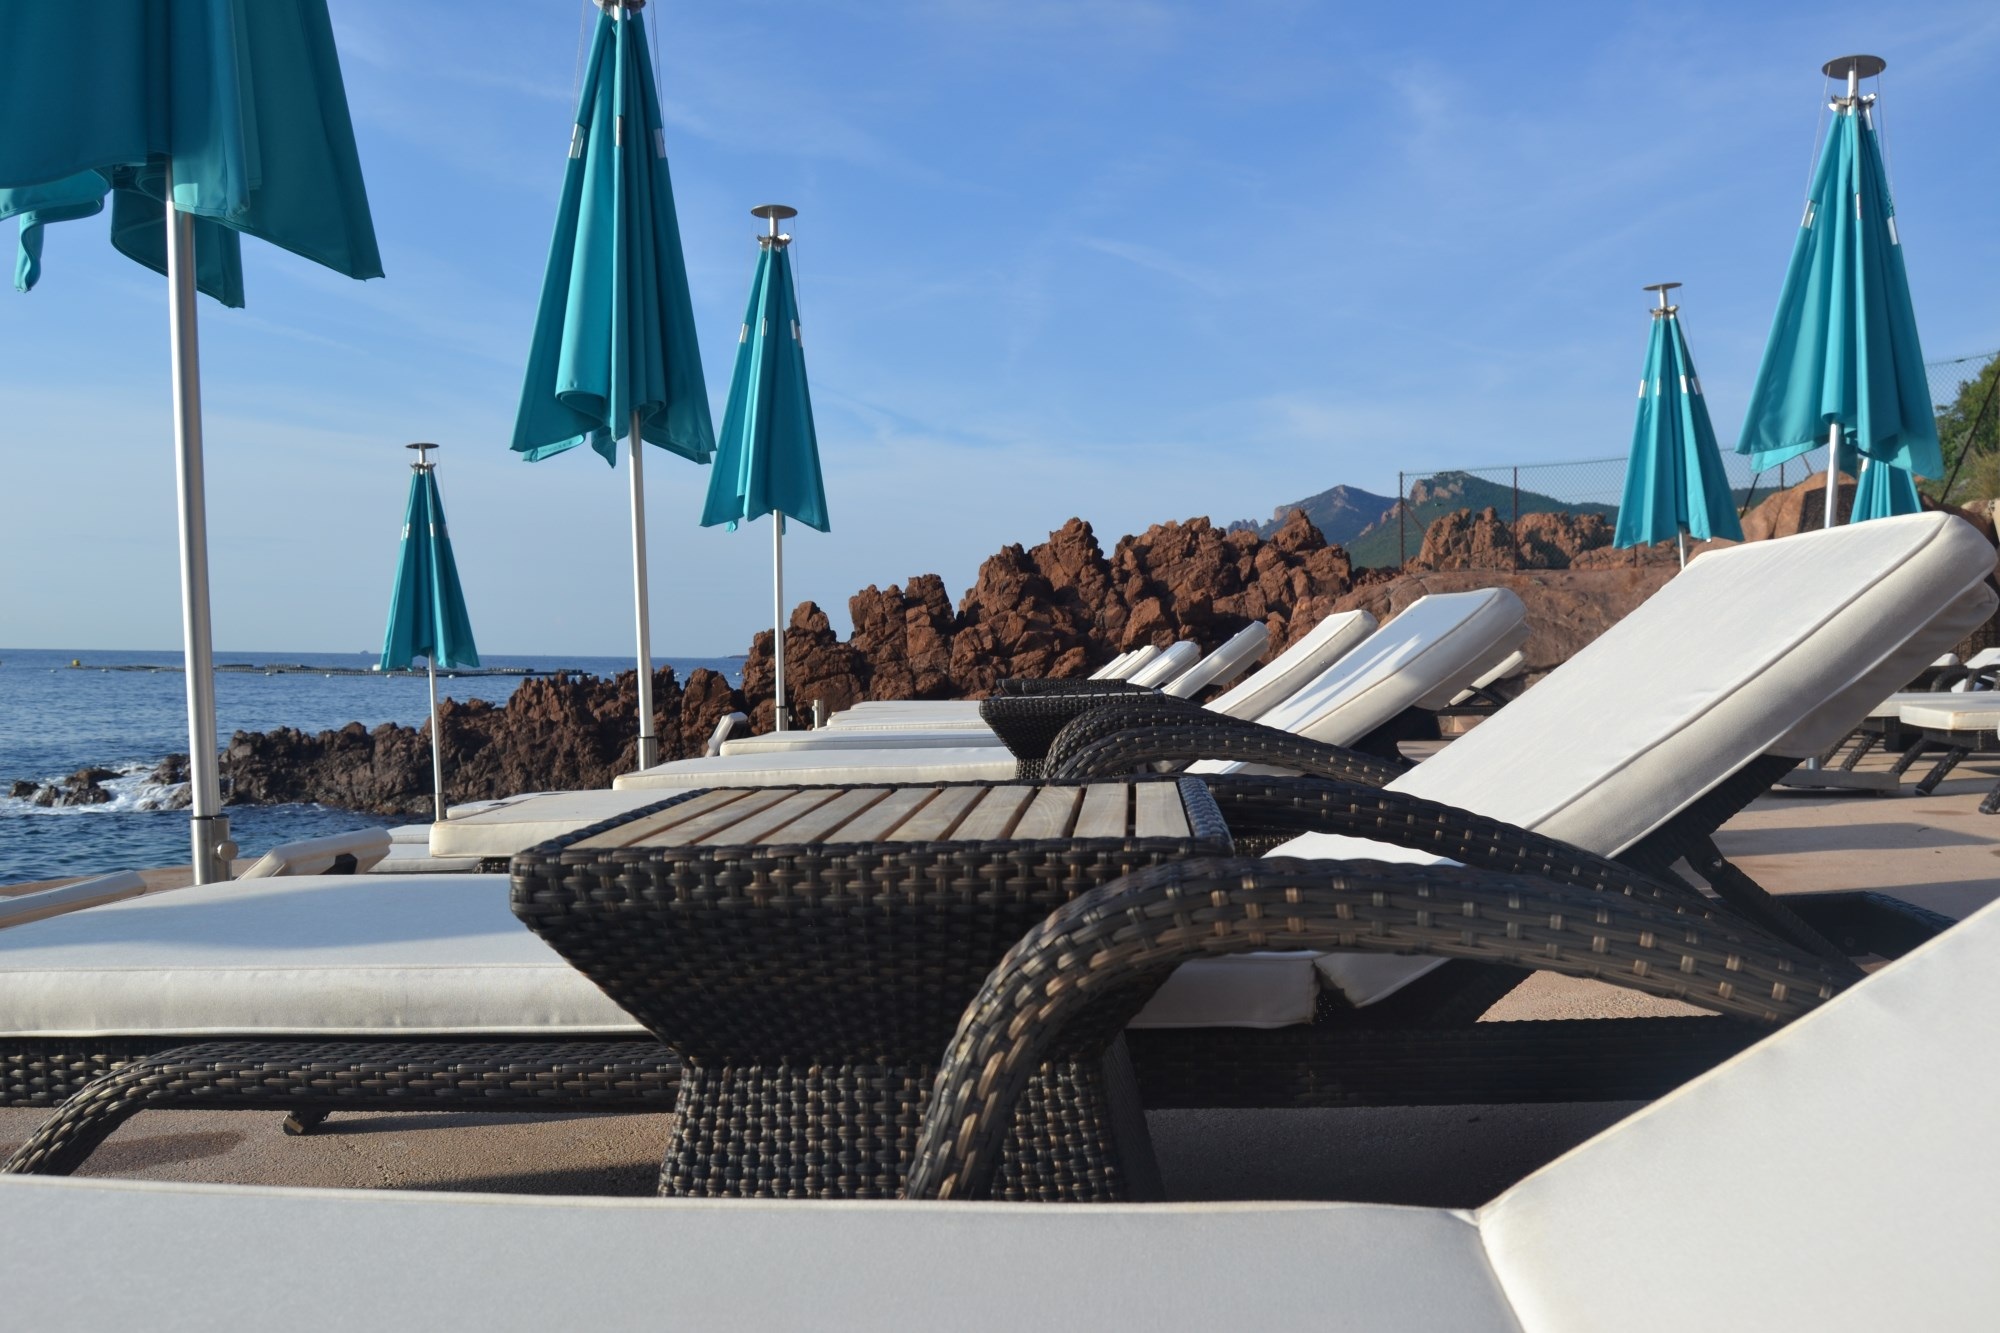
beach, sea, sand, sun, boat, vacation, travel, vehicle, yacht, holiday, rest, tourism, leisure, deck chair, passenger ship, parasols